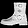
Label: Ankle boot